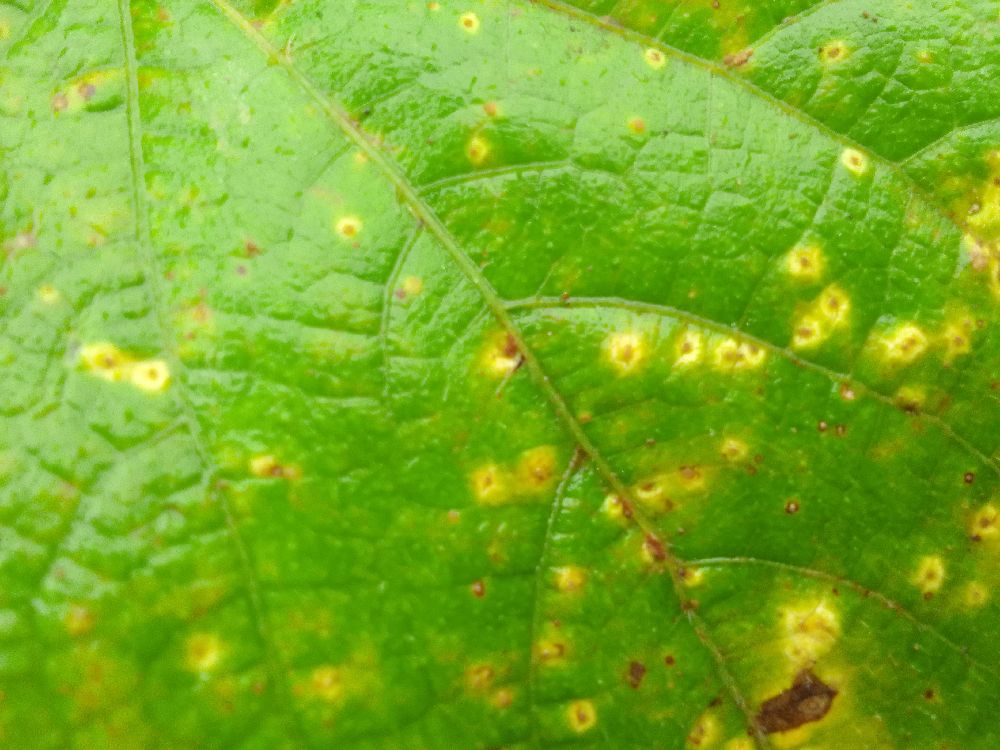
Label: rust